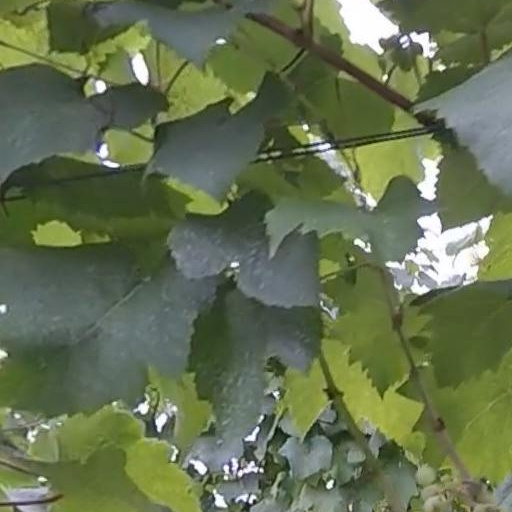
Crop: grape